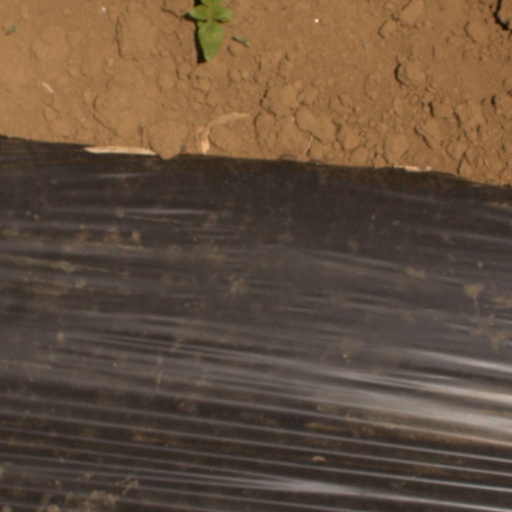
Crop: Jerusalem artichoke